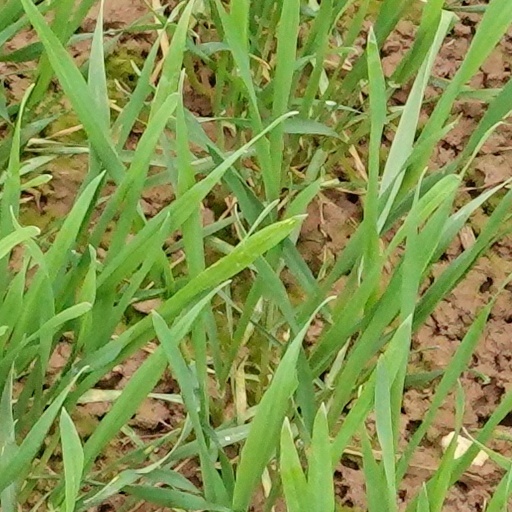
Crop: wheat